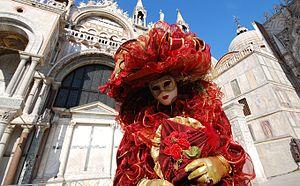
Le carnaval de Venise est une fête traditionnelle italienne remontant au Moyen Âge. Il commence dix jours avant le mercredi des Cendres et se poursuit jusqu'au mardi gras. Connu pour ses costumes et ses masques, il attire des foules considérables.